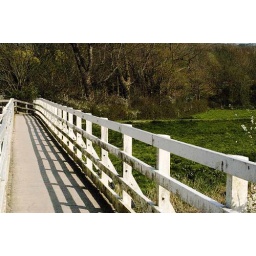
This is a cute little bridge in Alfriston, again taken for my college folio.